Braunschweig

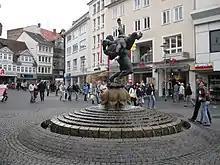
Pedestrian zone in the city centre

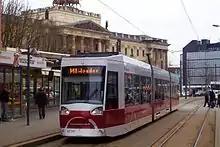
Tram in Braunschweig

A total of 102,156 of Braunschweig's residents, including citizens with second passport, had a migration background in 2024 (37.5% of the total population). People from over 175 nations live in Braunschweig, contributing to its cosmopolitan atmosphere and demographics. A high proportion of foreigners in the city come from Asia and Africa, something not seen in many cities in a similar size range. One of the main asylums, for refugees and asylum seekers, of Lower Saxony is located in Braunschweig as well as multiple smaller asylums are present throughout the city too, contributing to a higher amount of migrants and refugees in the city compared to other parts of the state though a high number of them are not counted as residents. The city's universities and interest in increasing the number of families from foreign countries has led to a higher trend in immigration. Braunschweig has had a relatively stable population because of multiple housing restrictions and other factors but many Germans are leaving the city so in order to take up their spaces, many foreigners are coming to the city. Multiple residential areas are being constructed in order to withstand the high inflow of migrants to the city.